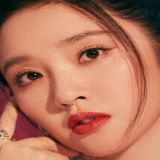
diễn viên Đường Nghệ Hân